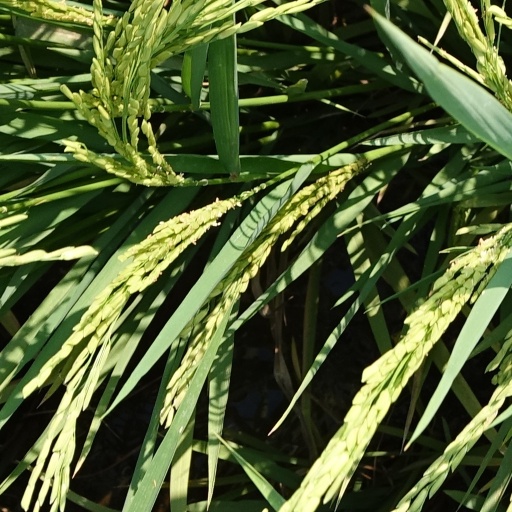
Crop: rice